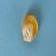
Maize quality: Good